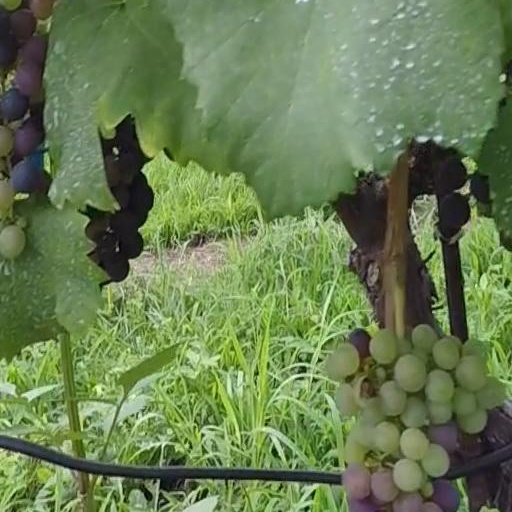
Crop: grape